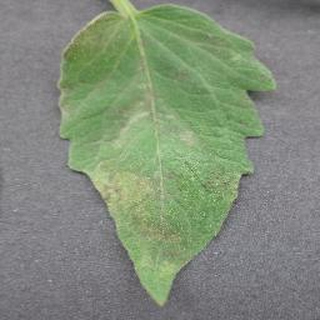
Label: tomato_late_blight